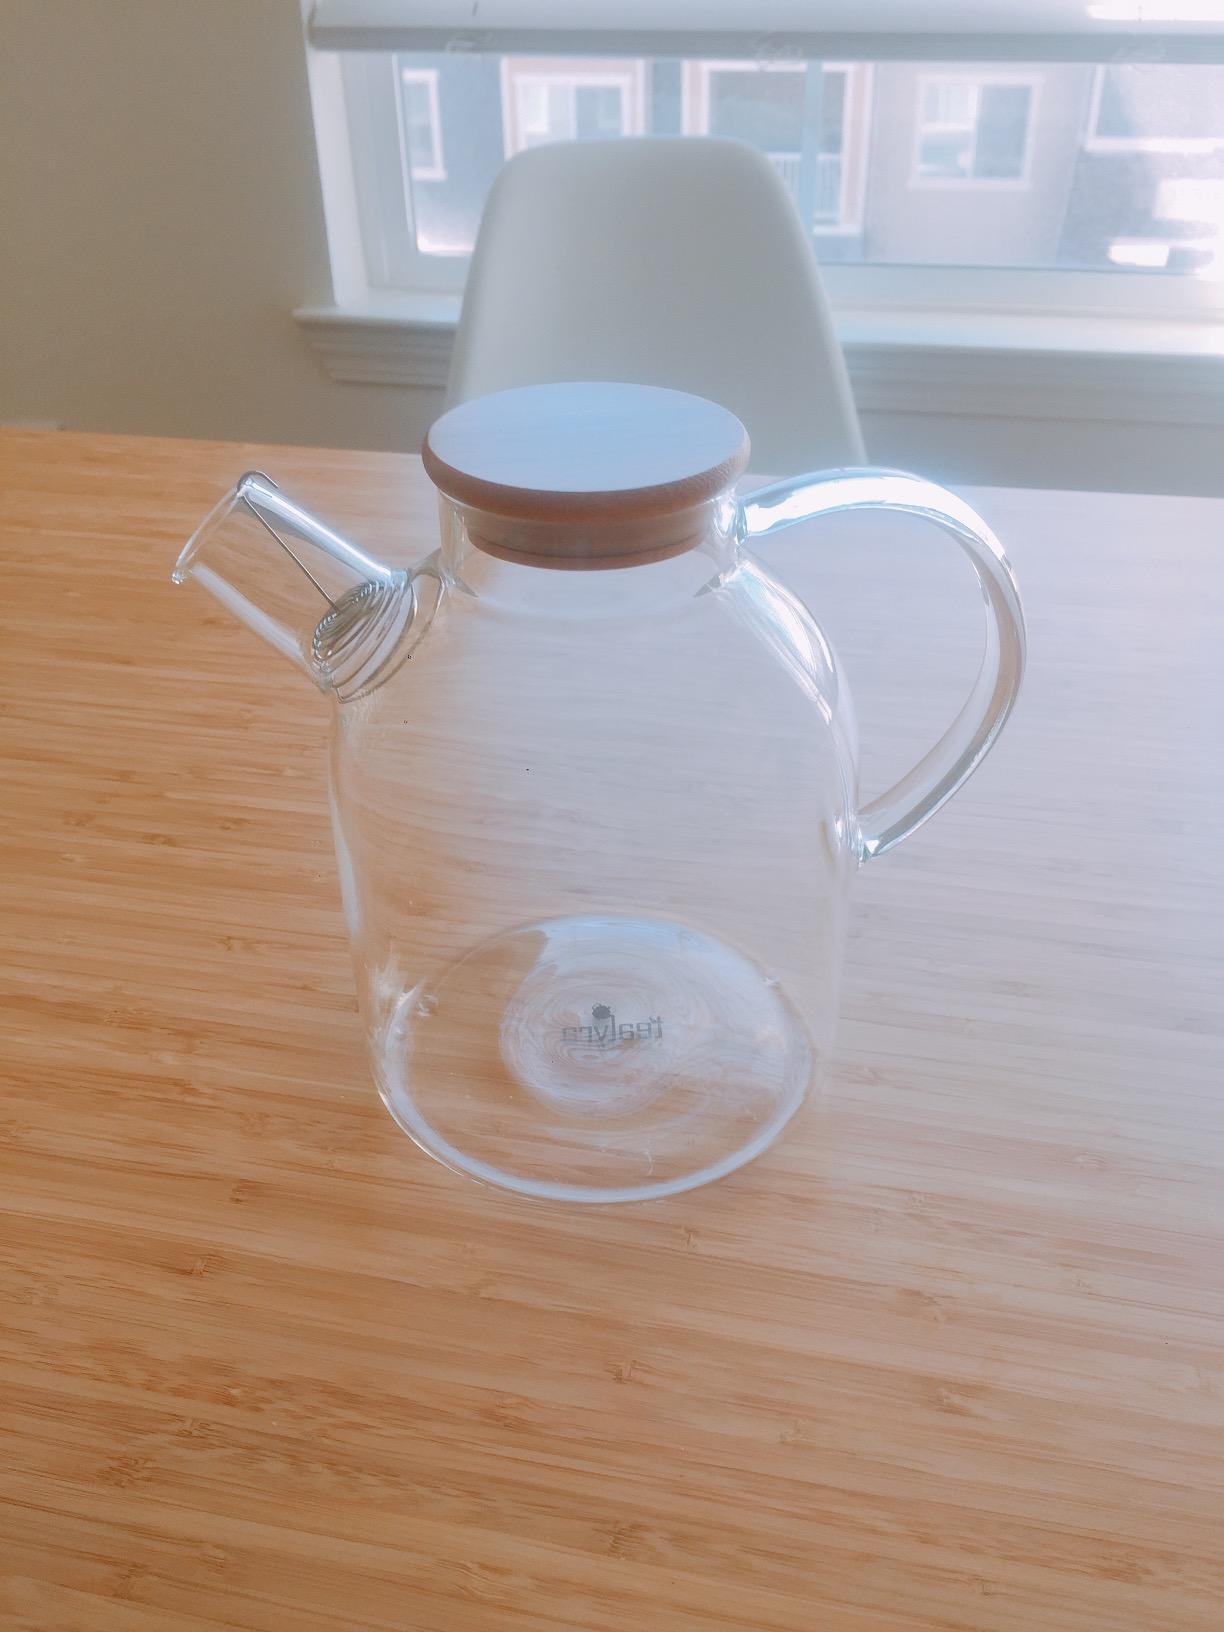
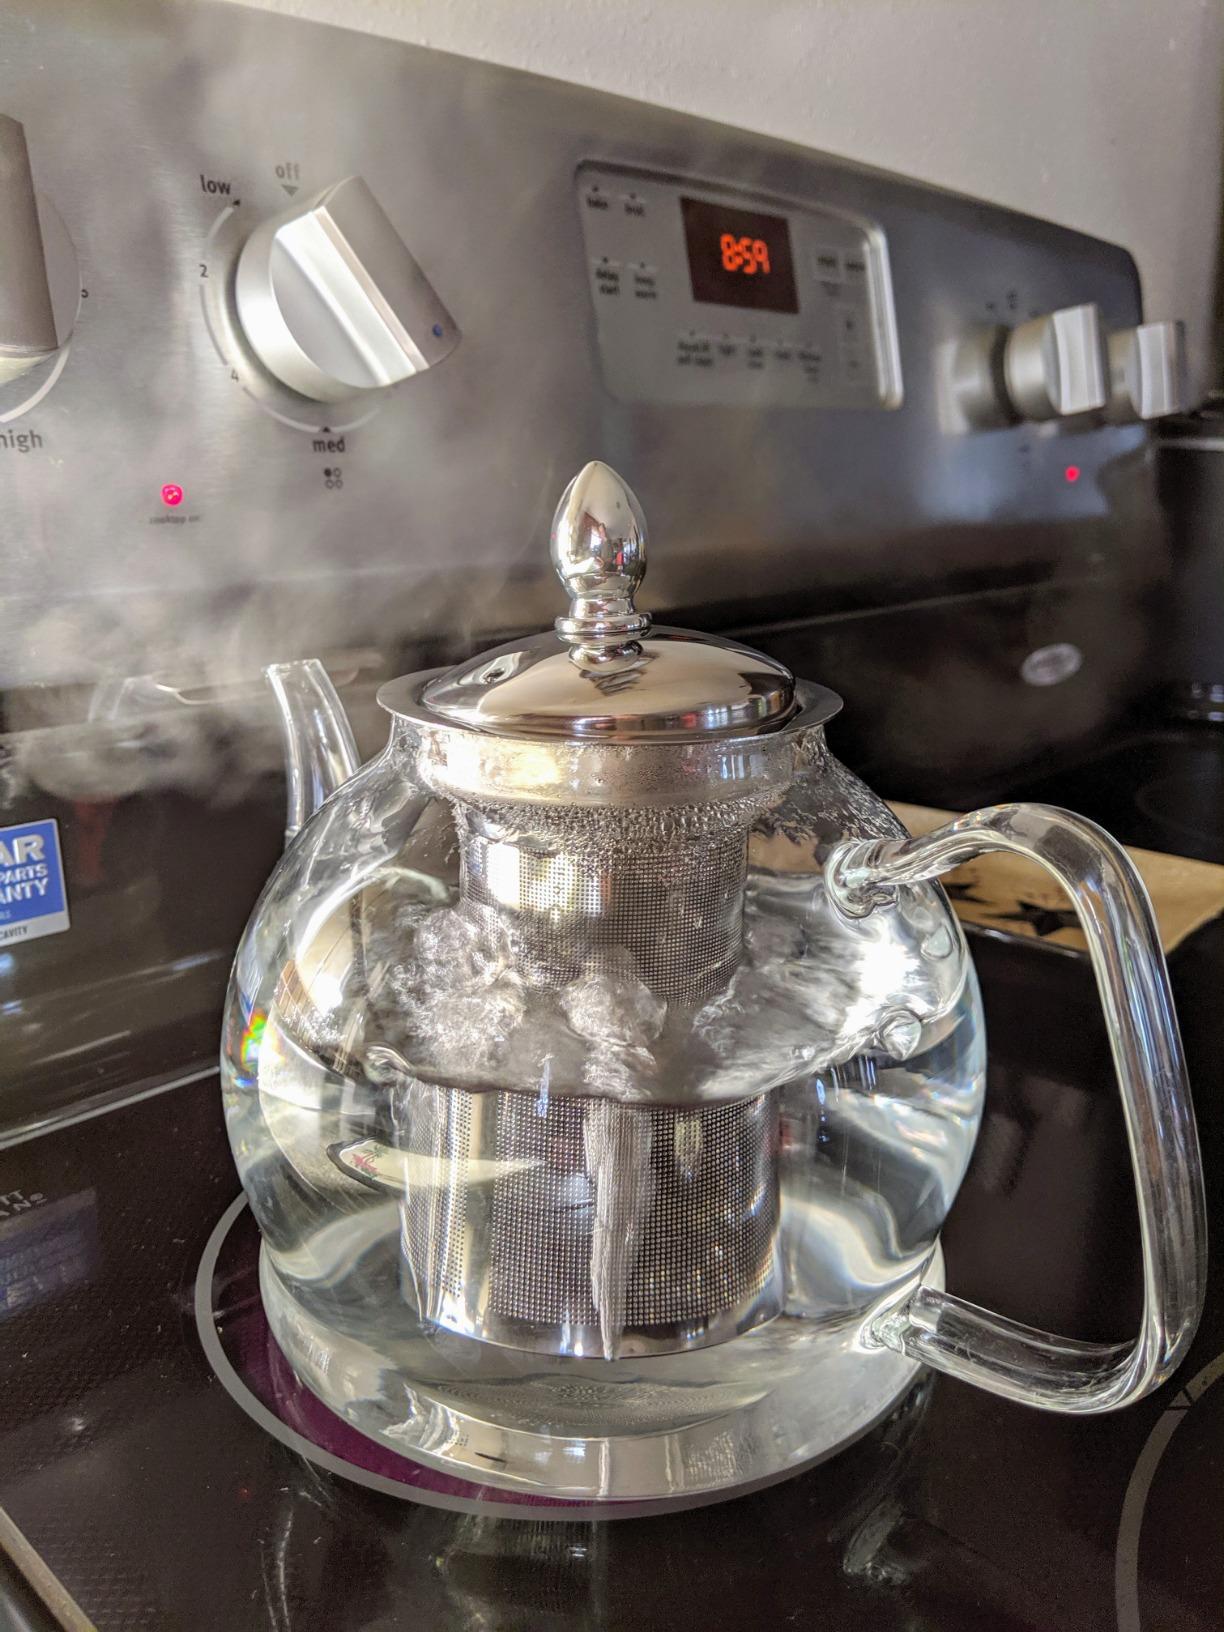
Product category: items_kettle
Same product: no